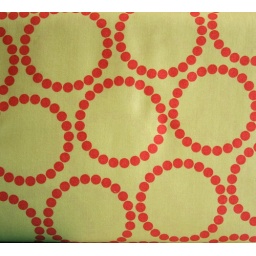
red letter day by lizzy house